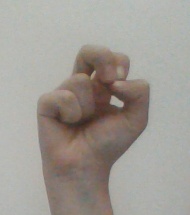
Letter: gaaf